Jane Bancroft Cook Library

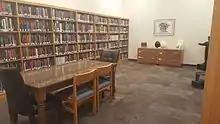
Dr. Helen N. Fagin Collection

The library houses many other areas of specialized studies including the Writing Resource Center, the Quantitative Resource Center Educational Technology Services, Study Abroad, Office of Research Programs and Services, and the Center for Engagement and Opportunities.